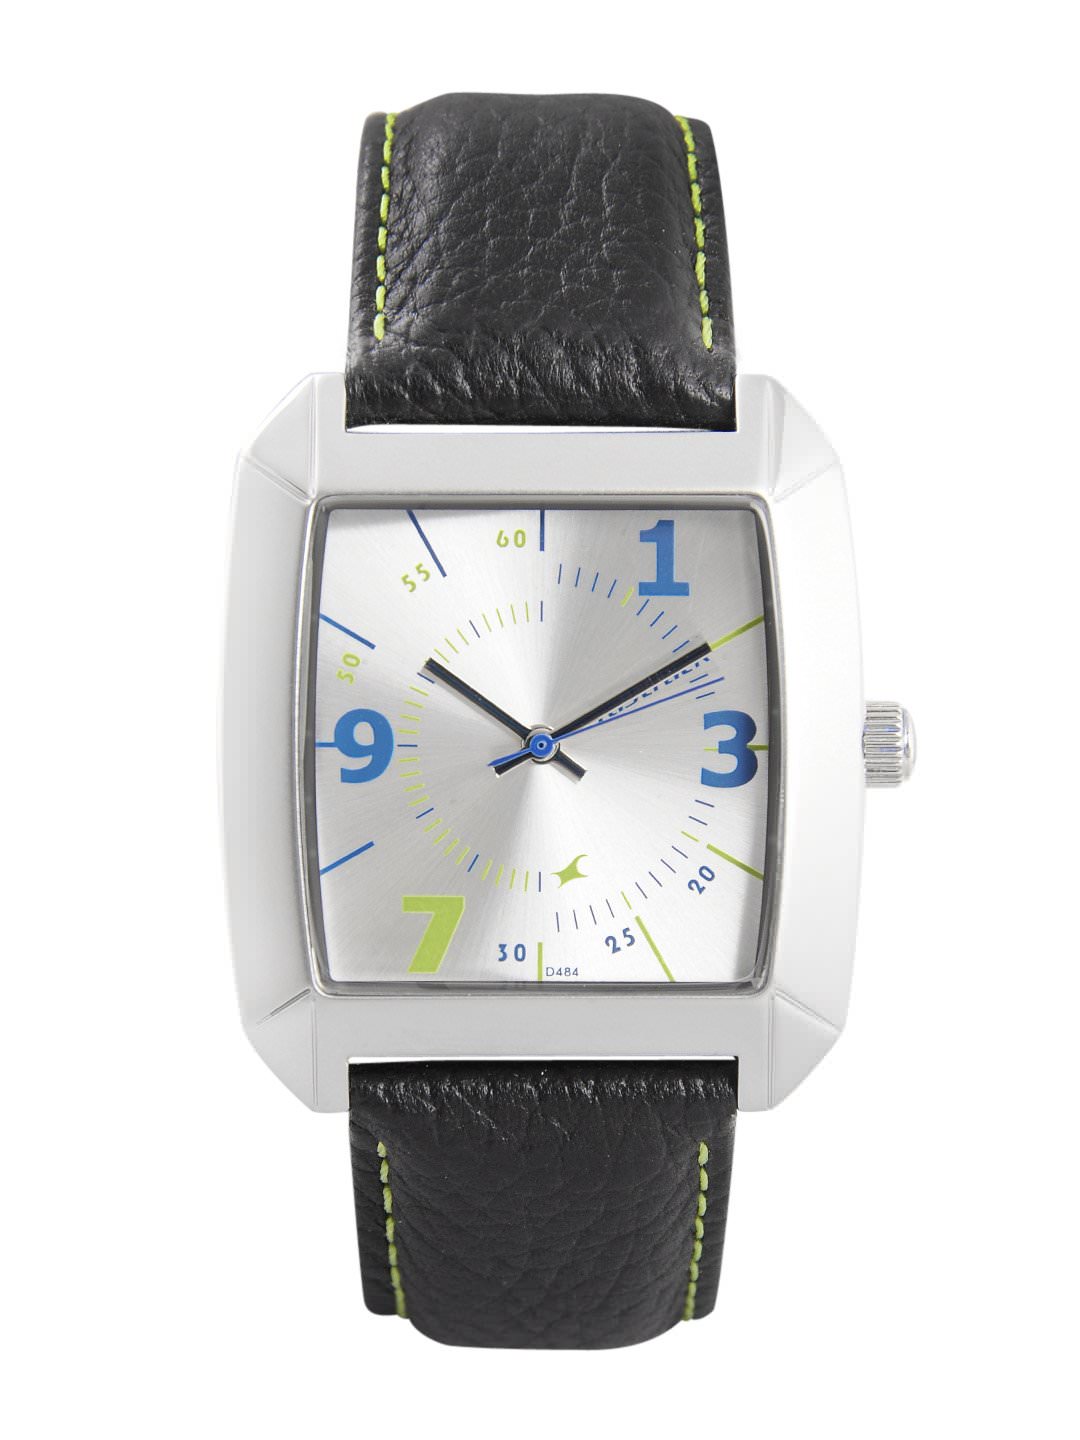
Fastrack Men Silver Dial  Watch
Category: Accessories / Watches / Watches
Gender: Men
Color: Black
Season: Winter 2016
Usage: Casual